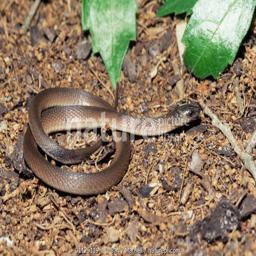
Animal: snakes